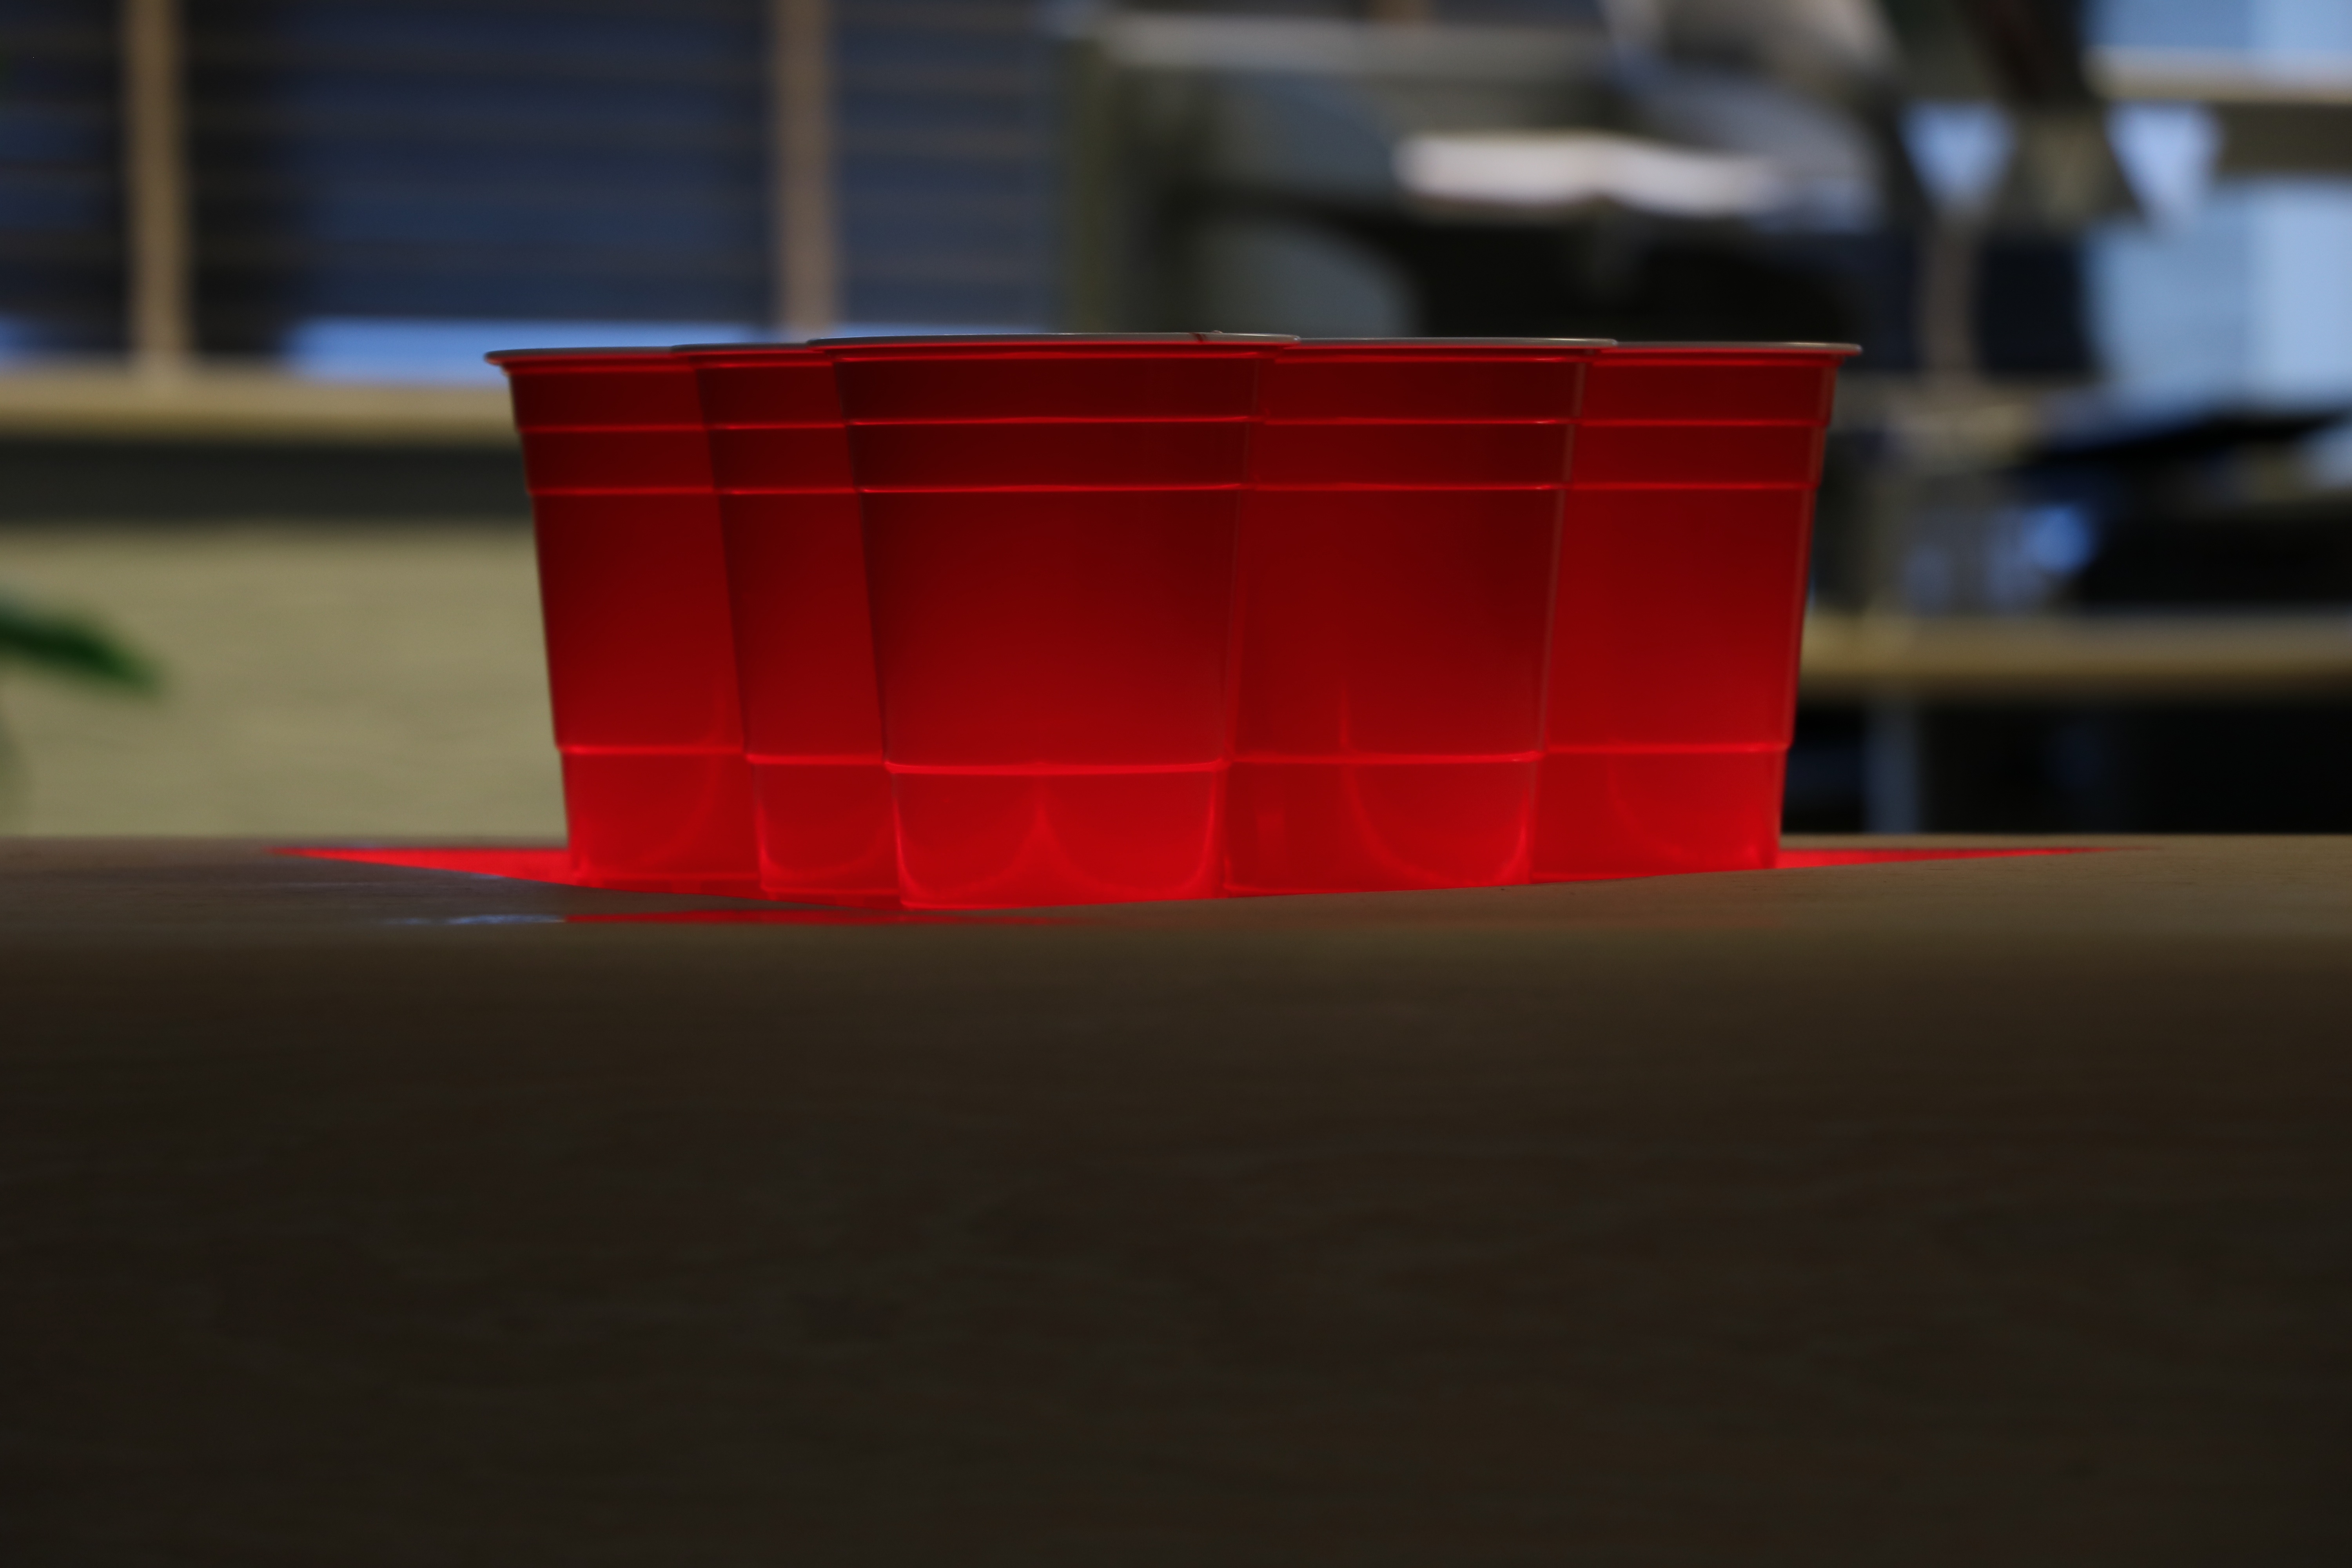
light, wood, red, color, design, shape, display device